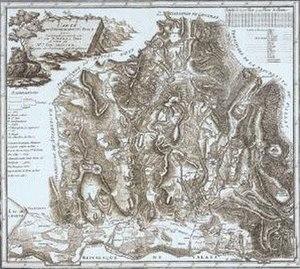
Carte du Gouvernement d'Aigle, levée topographiquement par Mr. (Isaac-Gamaliel) de Rovéréa, père, et réduit(e) par Mr. J(ean) Sam(uel) Grouner. Anhang zu François-Samuel Wild: Essai sur la montagne salifère du gouvernement d’Aigle, Genève 1788.